Wars in the Caucasus

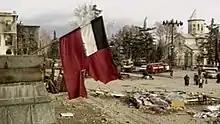
A Georgian flag raised over Rustaveli Avenue in the Georgian capital of Tbilisi following the 1991–1992 Georgian coup d'état

From September to December 1991, protests against Gamsakhurdia's government gradually evolved into street violence between his supporters and opponents. These protests culminated in a January 1992 coup d'état, overseen by members of the former communist "nomenklatura", the Georgian mafia and disgruntled former allies of the President. Gamsakhurdia refused to surrender, fleeing to Chechnya, and his native region of Mingrelia (in Georgia's west) rose up in revolt against the new government. After two months of political deadlock, former Soviet leader of Georgia and foreign minister Eduard Shevardnadze was offered the office of President, which he accepted. The Russian military, via the Transcaucasian Military District's headquarters in the Georgian capital of Tbilisi, provided support to the putschists against Gamsakhurdia in retaliation for his nationalist and pro-Western views.